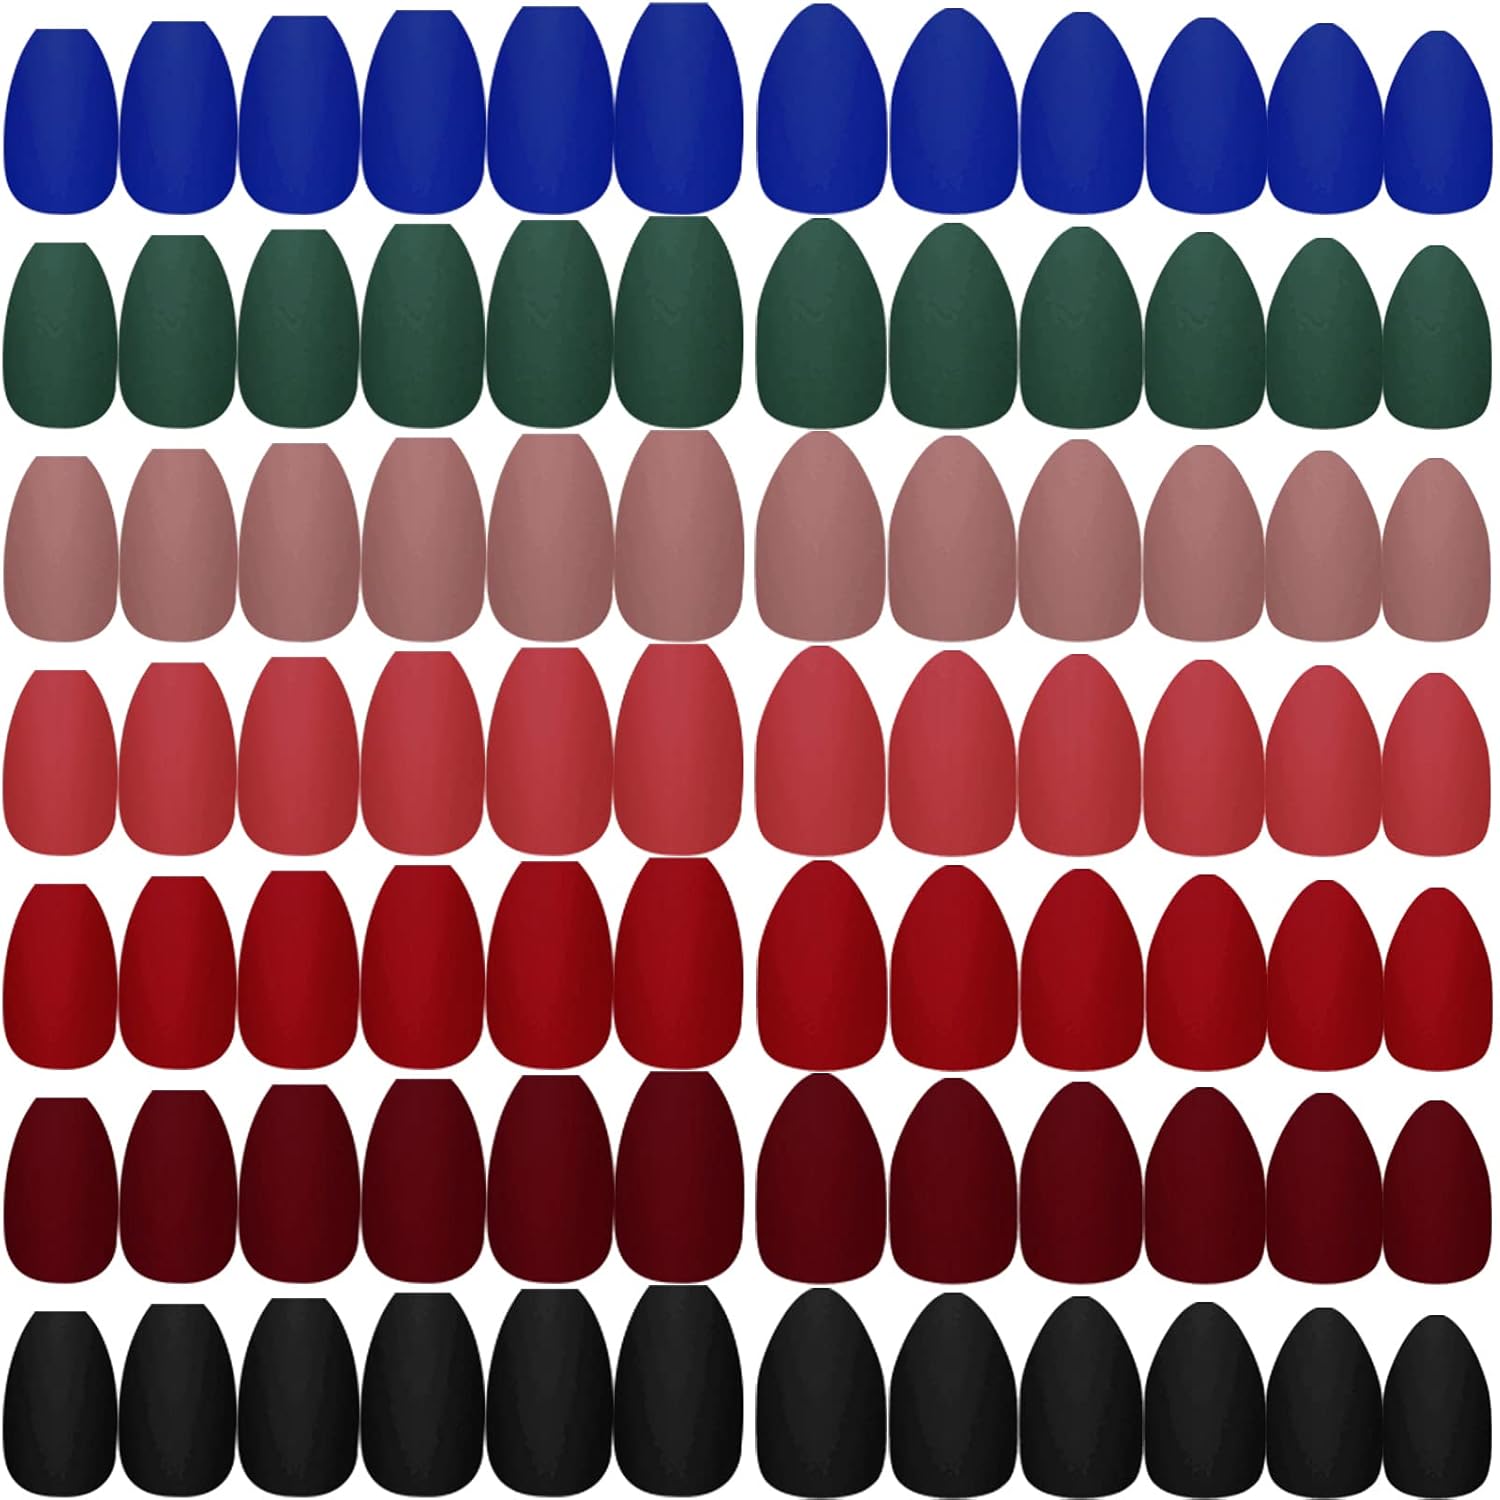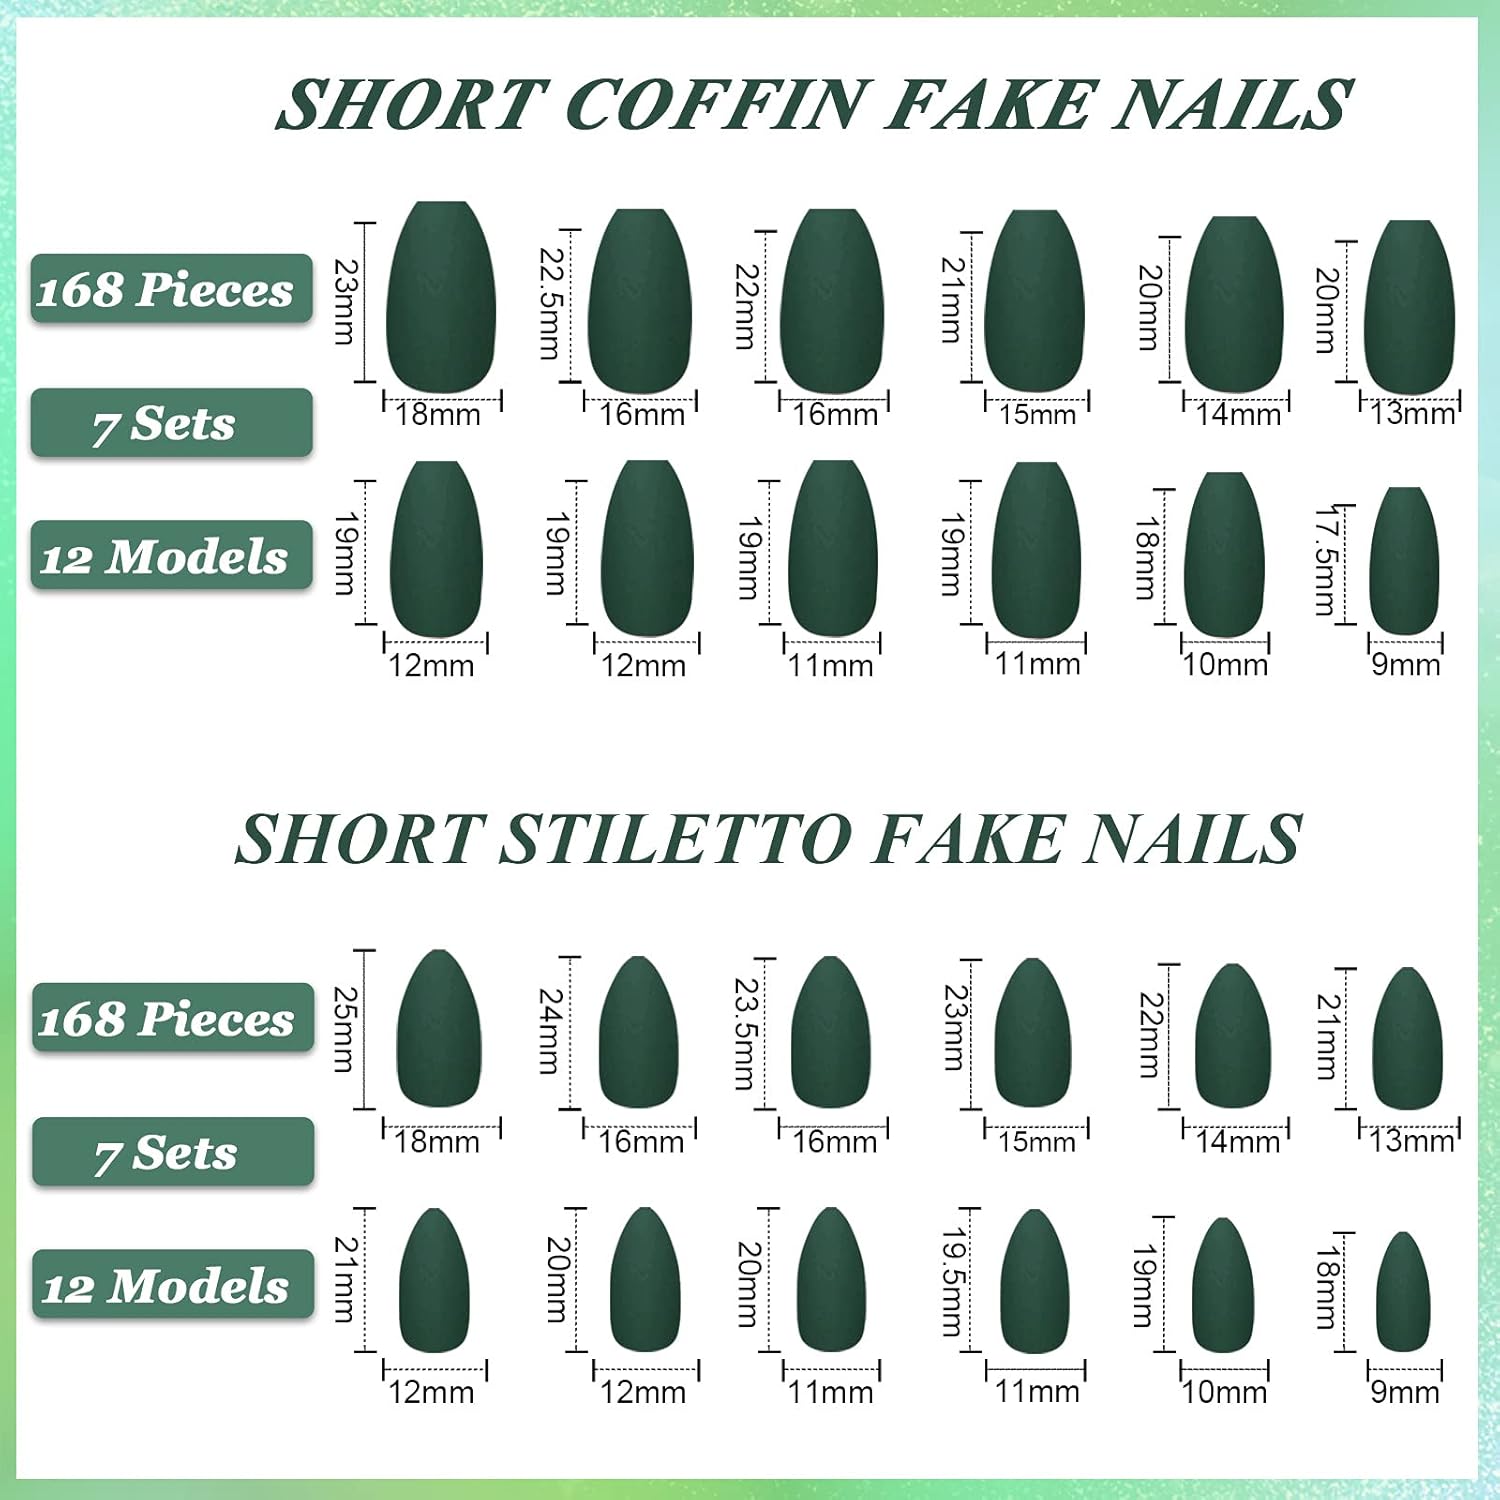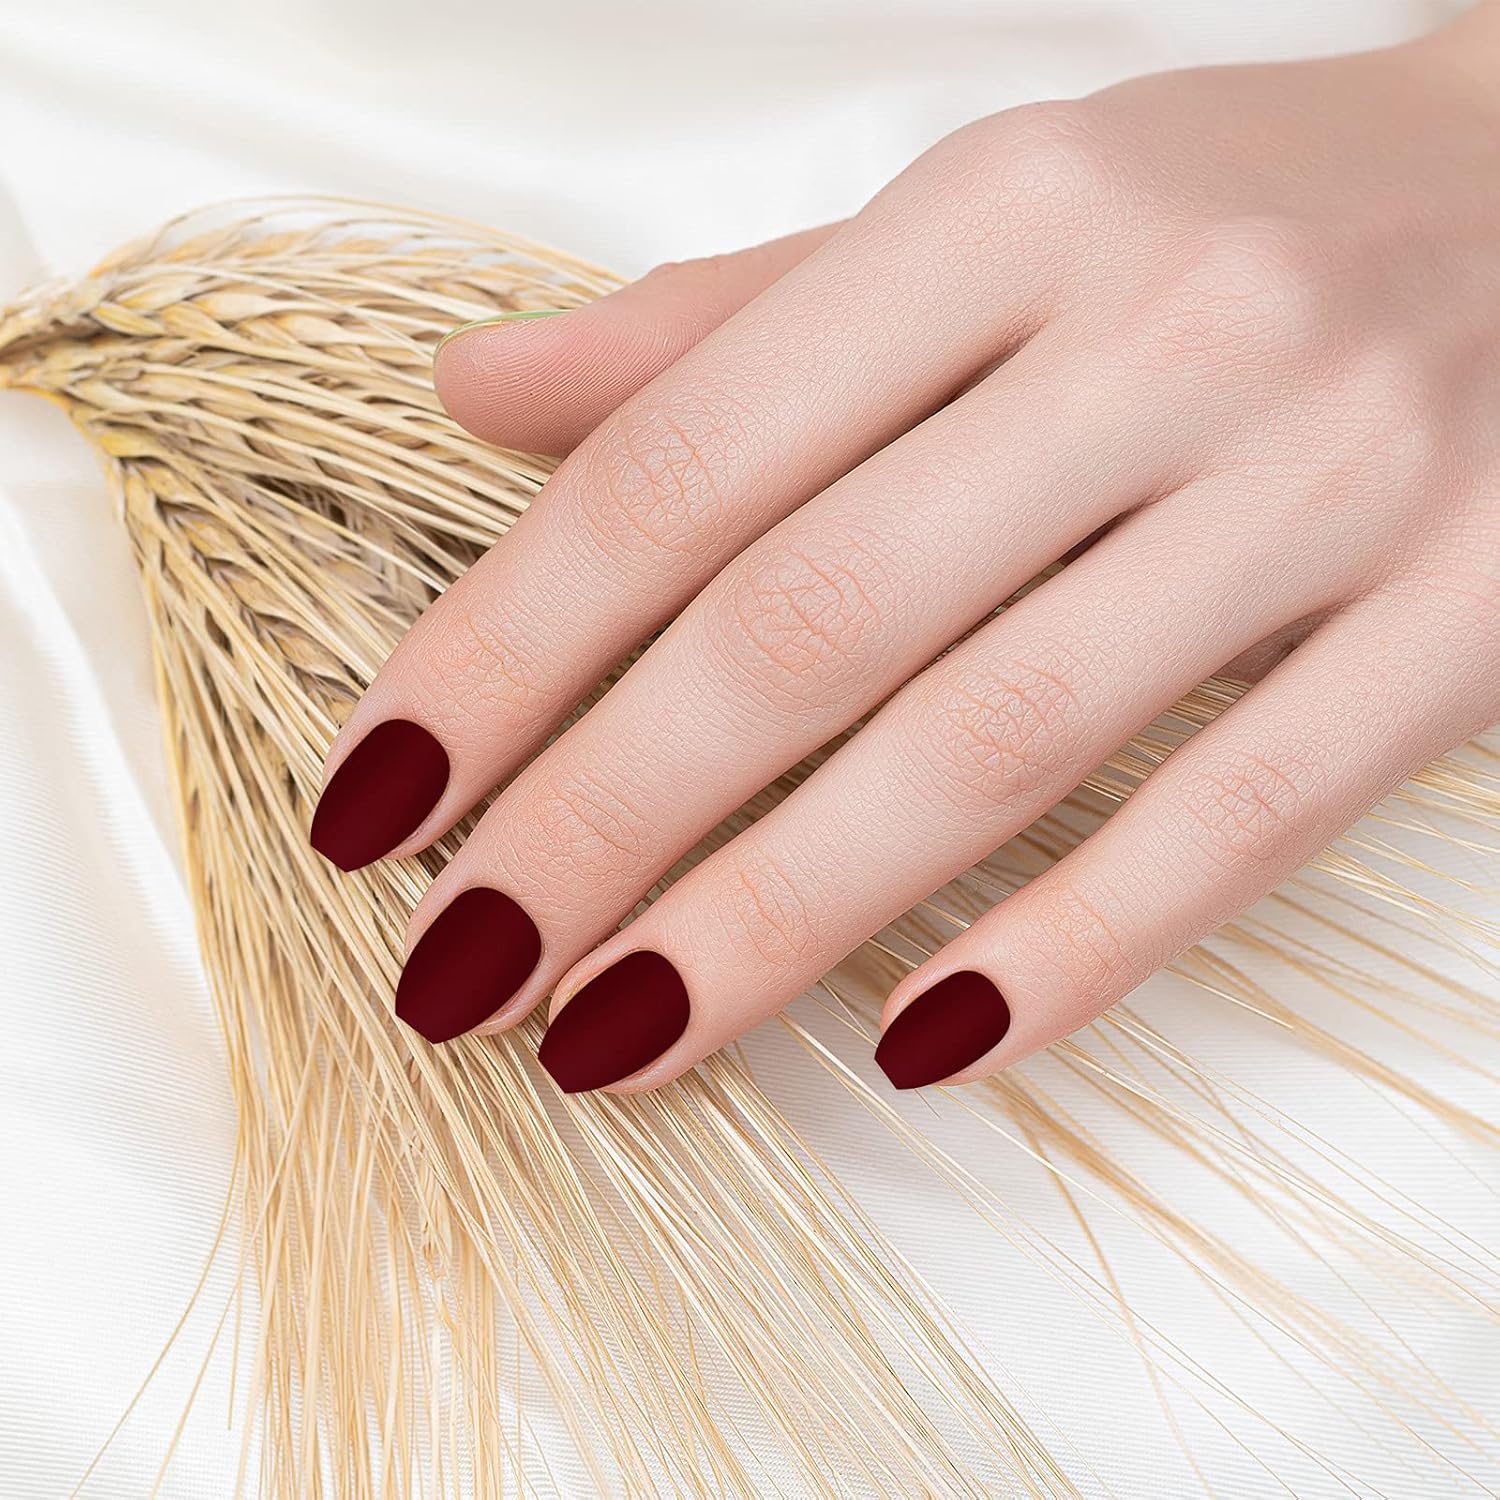
336 Pieces 14 Sets Short Coffin Press on Nails Short Ballet False Nails Press on Nail Matte False Nails Full Cover Artificial Nails Nail Tips for Nail Salon DIY, 2 Style (Dark Colors)
Category: All Beauty
Features:Fun to DIY: Our 2 styles false nails are widely applied in both nail salon and DIY nails at home, suitable for daily wearing, weddings, holiday, dating, Christmas, Valentine's Day and other occasions, proper for most formal and informal occasions.Simple but elegant styles: These full cover fake fingernails are designed with 2 styles, short ballet false nails and short coffin press on nails, looking trendy and classic, with bright and vivid colors, can attract people's attention easily, making you become more attractive and eye-catching. Specifications:Material: ABSColor: as shown in picturesQuantity: 336 piecesPackage includes:168 x Short ballet false nails (7 sets)168 x Short coffin press on nails (7 sets)Note:Small items, please keep away from little kids. The colors may exist slight difference due to different screens.Please allow a little error on the size due to manual measurement.After you wear the false nails, try not to get your hands wet at the first few minutes.
Features: Quantity information: comes with 14 sets of multi-color false nails in 12 different sizes, each set contains 24 pieces, 336 pieces are available in total, including 2 different styles, 7 sets of matte short ballet press on nails and 7 sets of matte coffin press on nails, various colors to match with your different outfits; Glue is not included in this package | Durable and quality material: our matte solid color false nails are made of quality ABS, non-toxic and gentle to your nails and skin, durable and not easy to be scratched, can fit well to your natural nails, will give you a nice manicure experience, it will last for a long time if you use correctly | 2 Styles: our full cover fake nails have a short ballet shape and a short coffin shape, simple but elegant ballet nails and ballerina style nails will make your nails to be natural and chic, just choose the style you want, you can also trim and file them to desired length or shape according to your needs | DIY your own style nail art: these easy-to-operate fake nails can be applied for nail salons as well as individual use, suitable for both beginners and skilled people, allowing you to DIY nails at home, you can also match with other nail decorations to create your own styles, show your personality and characteristics fully | Convenient operation: firstly, clean your nails to ensure your nails are dry and clean, then you can choose the proper sized false nails and apply these fake nails on your natural nails with glue (glue is not included), wait until it becomes dry, then your beautiful nail art is completed